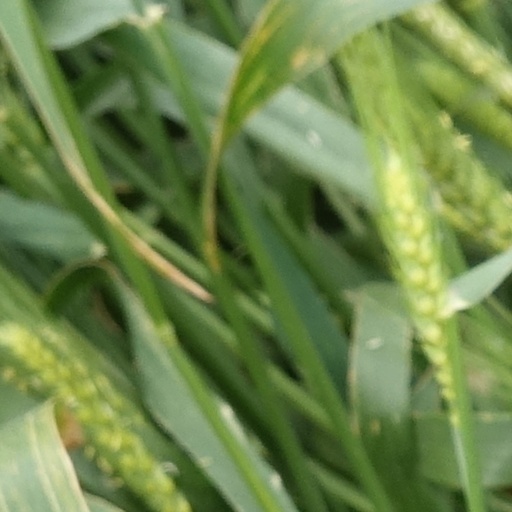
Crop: wheat